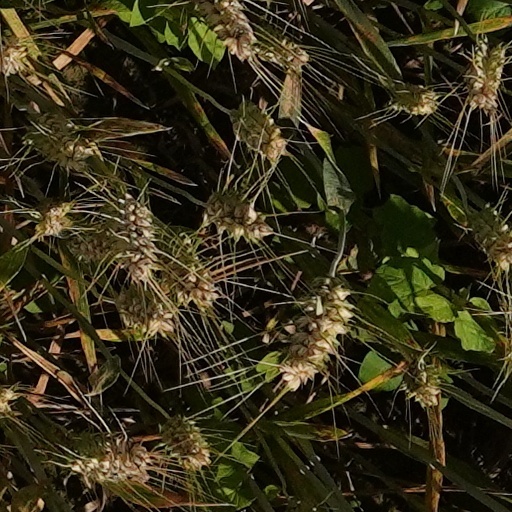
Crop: wheat